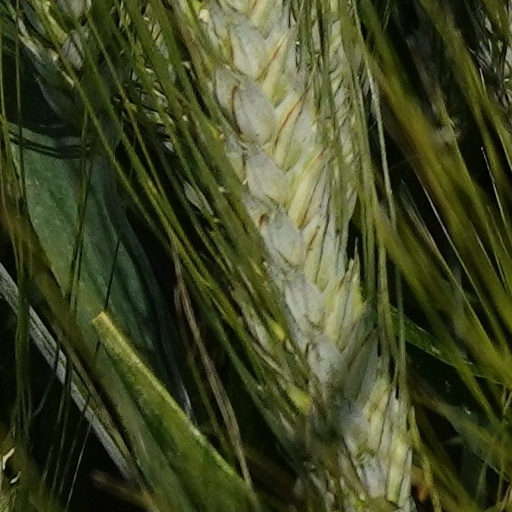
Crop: wheat